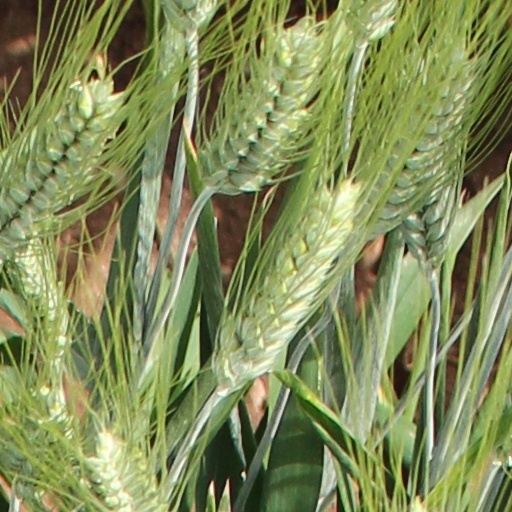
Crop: wheat